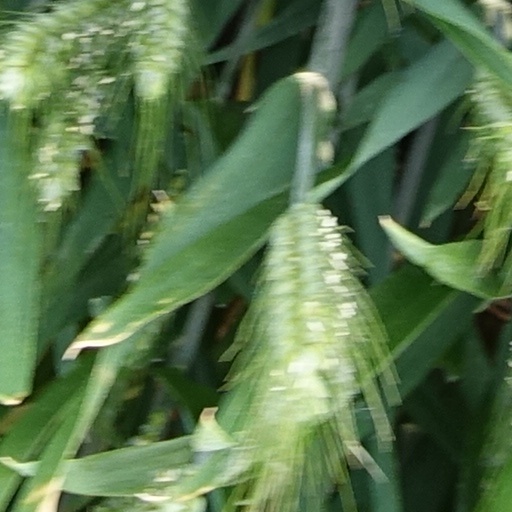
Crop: wheat